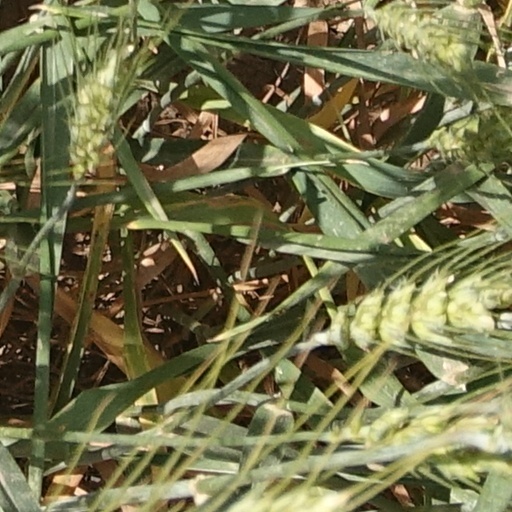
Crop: wheat